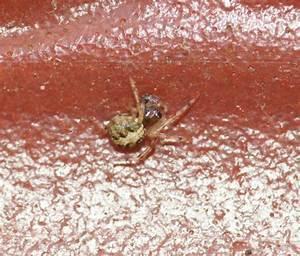
spider